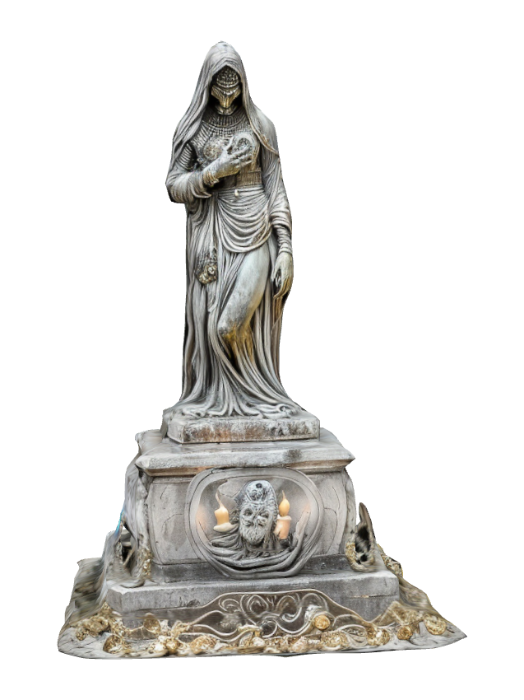
미적 점수 (1~10점): 9